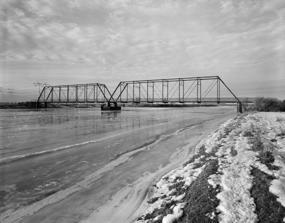
Building: ETR Big Island Bridge
Country: United States of America
Year built: 1910
United States historic place ETR Big Island Bridge U.S. National Register of Historic Places The bridge in 1982 Show map of Wyoming Show map of the United States Nearest city Green River, Wyoming Coordinates 41°45′52″N 109°44′5″W / 41.76444°N 109.73472°W / 41.76444; -109.73472 Area less than one acre Built 1909–10 Built by Charles G. Sheely Architectural style Pratt through truss MPS Vehicular Truss and Arch Bridges in Wyoming TR NRHP reference No. 85000440 Added to NRHP February 22, 1985 2019 Photo of the Big Island Bridge in Sweetwater County Wyoming The ETR Big Island Bridge is a Pratt through truss bridge located near Green River , Wyoming , which carries Sweetwater County Road CN4-4 across the Green River . The bridge was built from 1909 to 1910 by contractor Charles G. Sheely. It was named the Big Island Bridge after the Big Island region of Wyoming, which the bridge connected to other parts of the state. The 352-foot (107 m), two-span bridge is one of the older Pratt through truss bridges in Wyoming, and its spans, each 155 feet (47 m) long, are some of the longest on bridges of this design in the state. The bridge was added to the National Register of Historic Places on February 22, 1985. It was one of several bridges added to the NRHP for their role in the history of Wyoming bridge construction. See also List of bridges documented by the Historic American Engineering Record in Wyoming References